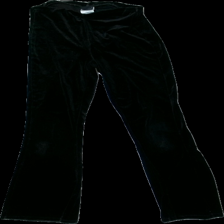
View: front
Type: Trousers
Category: Ladies
Brand: Gina Tricot
Colors: Black
Material: 100% Polyester
Cut: Regular
Size: XS
Season: All
Damage: damaged fabric
Damage location: middle left
Damage 2: damaged fabric
Damage 2 location: middle right
Price range: <50
Recommended usage: Export
Description: Black velour trousers